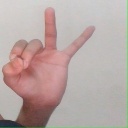
अक्षर: ण